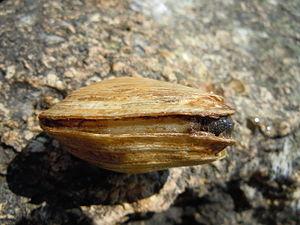
Les fruits de mer sont un nom donné aux animaux invertébrés marins comestibles. Dans l'acception la plus usuelle, il s'agit d'une grande variété d'organismes marins, à l'exception des poissons et des mammifères.